Kochsvej

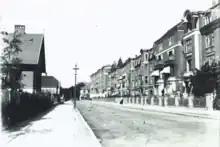
Kochsvej photographed by Emil Stæhr in the 1900s

The land at the site was in the mid-1880s part of F. J. Koch's market gardens. The street was created when he started to sell the land off in lots to members of the higher middle-class for house construction. The name was officially adopted in 1885. The last market gardens, on the east side of the street, disappeared in 1895. The trend in the area had by then shifted from houses to apartment buildings